Kuningas Lear

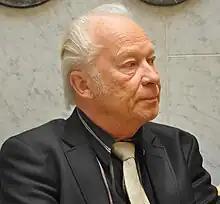
Aulis Sallinen in 2009

Kuningas Lear (King Lear) is an opera in two acts by Aulis Sallinen, with a libretto by the composer, based on the play by William Shakespeare and premiered in 2000; it was Sallinen's sixth opera.